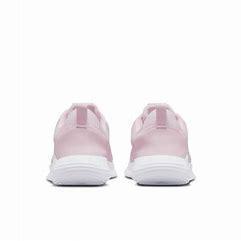
Brand: Nike
Model: Flex Experience Run 12